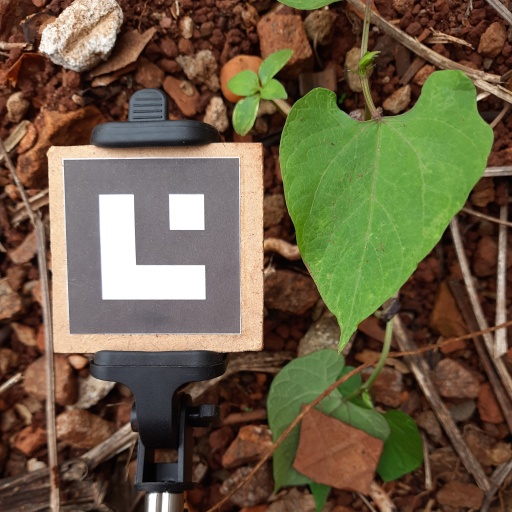
Observations: flat surface, no eating holes, under shade